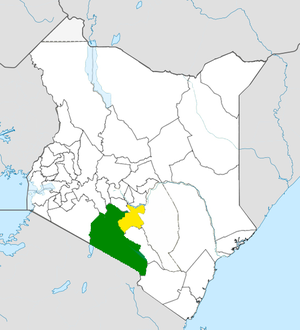
Le comté de Machakos fait partie des 47 comtés du Kenya. Sa capitale est Machakos qui est aussi sa plus grande ville et premier siège administratif du pays. En 2019, le comté avait une population de 1 421 932 habitants sur 5 952,9 km². Le comté borde ceux de Nairobi et de Kiambu à l'ouest, Embu au nord, Kitui à l'est, Makueni au sud, Kajiado au sud-ouest et Muranga et Kirinyaga au nord-ouest.